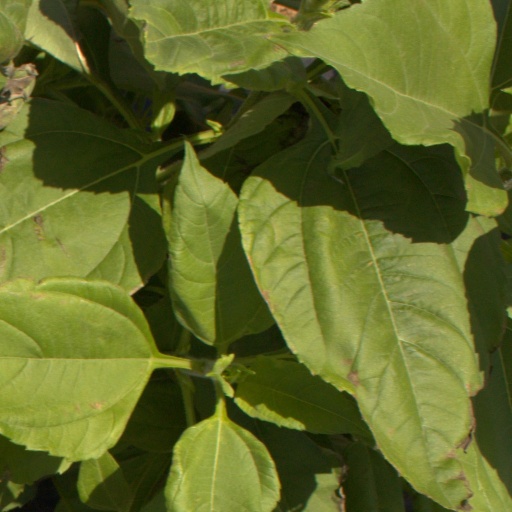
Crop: Jerusalem artichoke